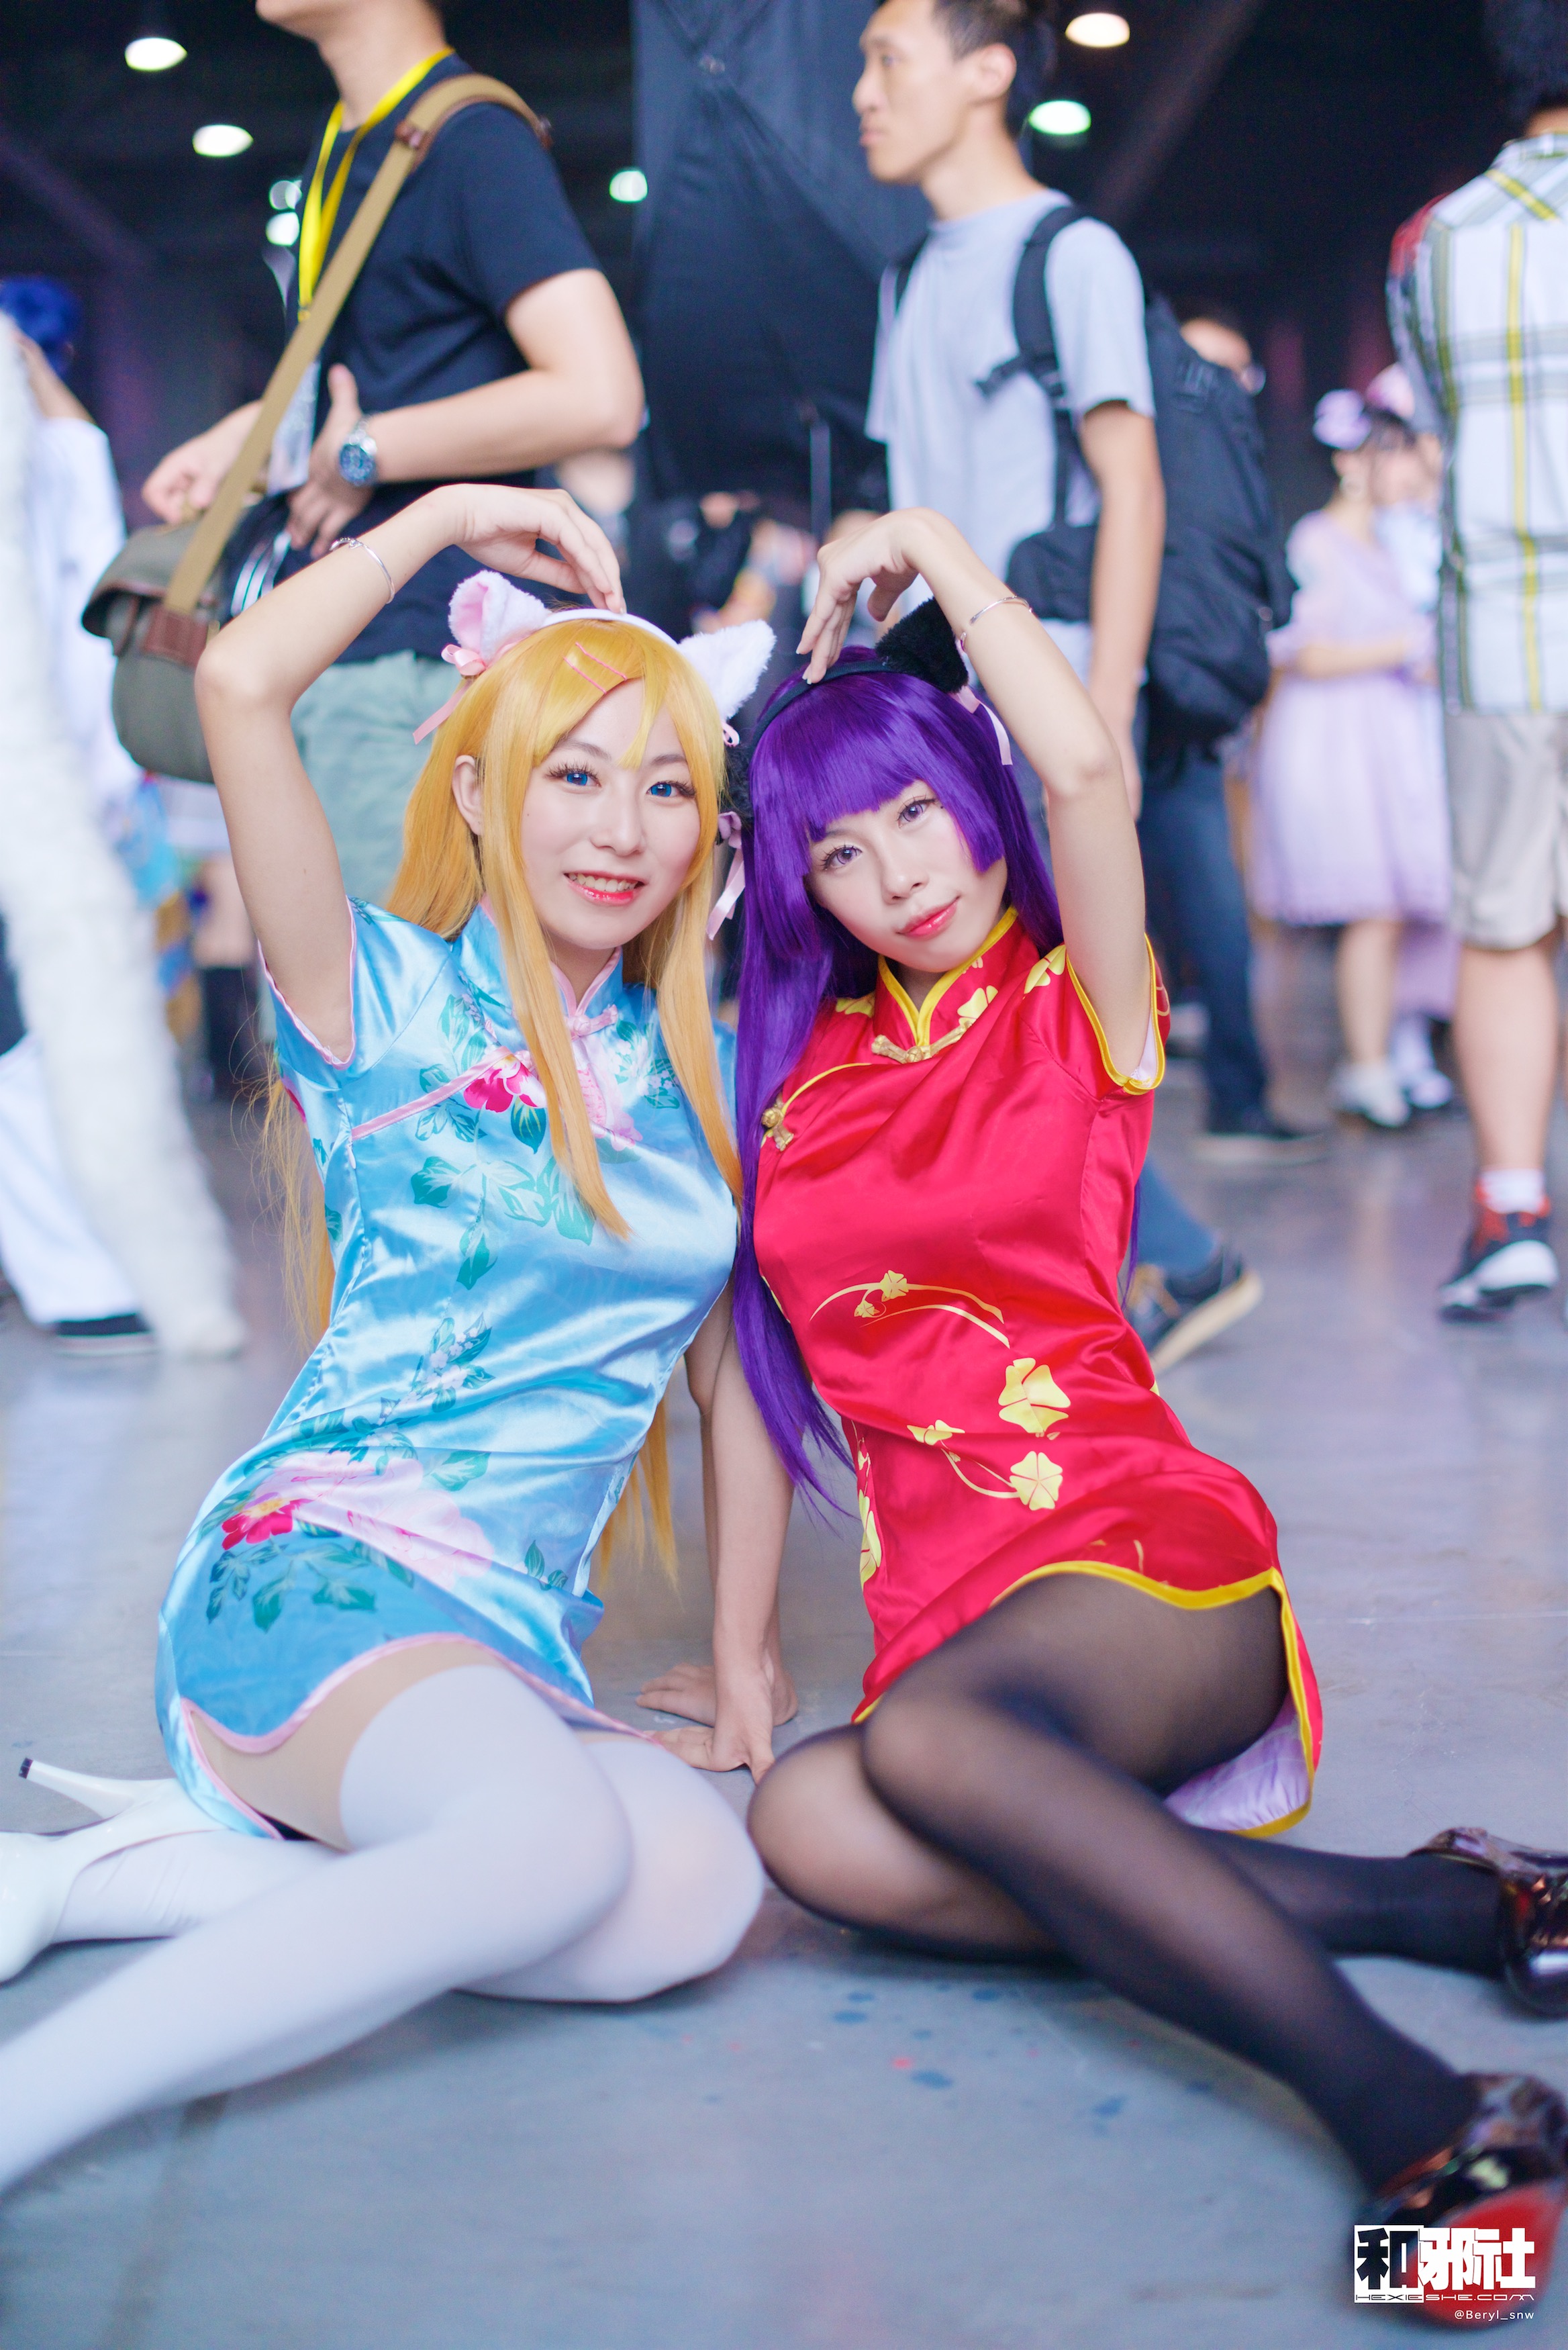
girl, cute, portrait, model, fashion, nikon, clothing, lady, face, cosplay, girls, 50mm, japanese, costume, nikond800e, teenage, anime, comic, comiccon, ffacg, teenagegirl